Jesmond Park Academy

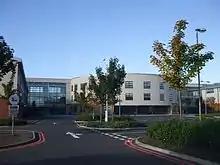
The 2004 school buildings

Before 2004, Years 7, 8, 9, 12 and 13 were housed on the "Jesmond Site" situated in buildings between Jesmond Park West and Newton Road. The main building was built in the 1920s, with a 1960s gym to the west and another addition to the north of the building, which was attached to it by a bridge walkway.